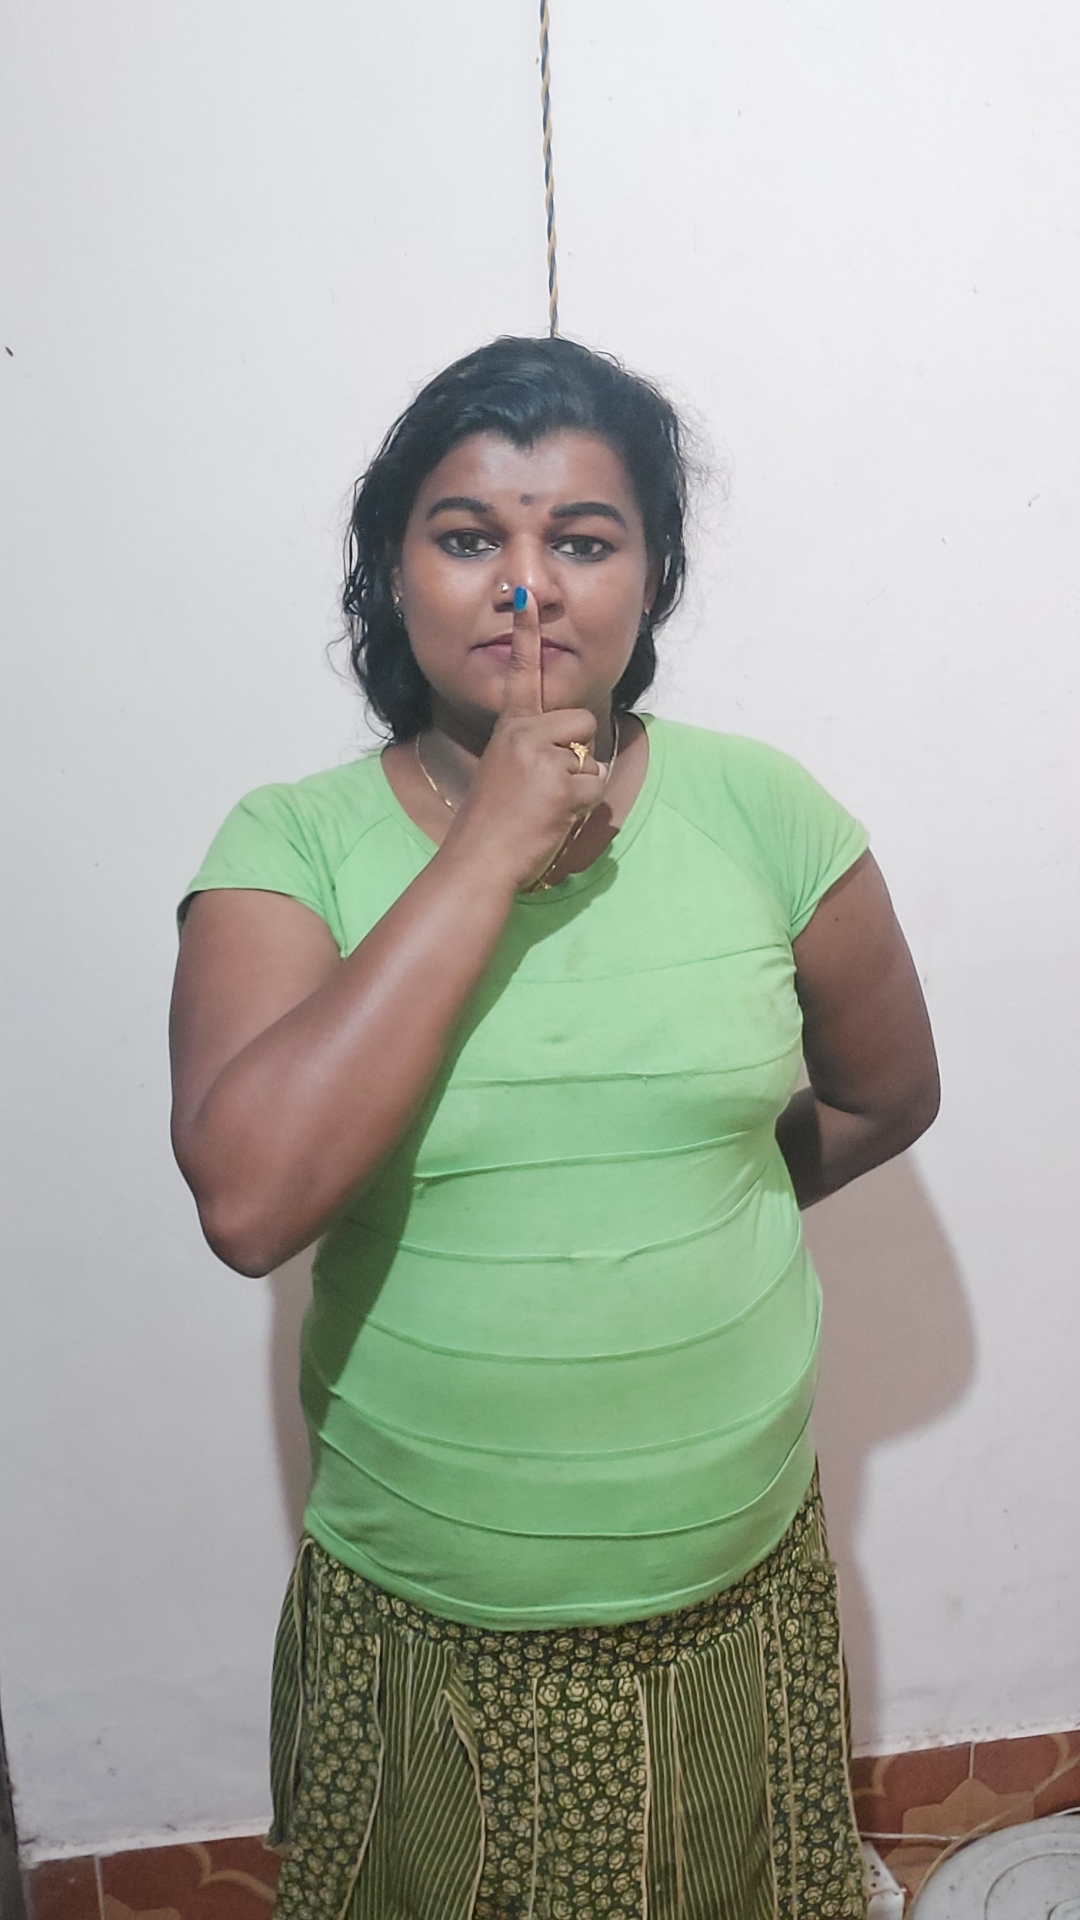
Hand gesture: mute